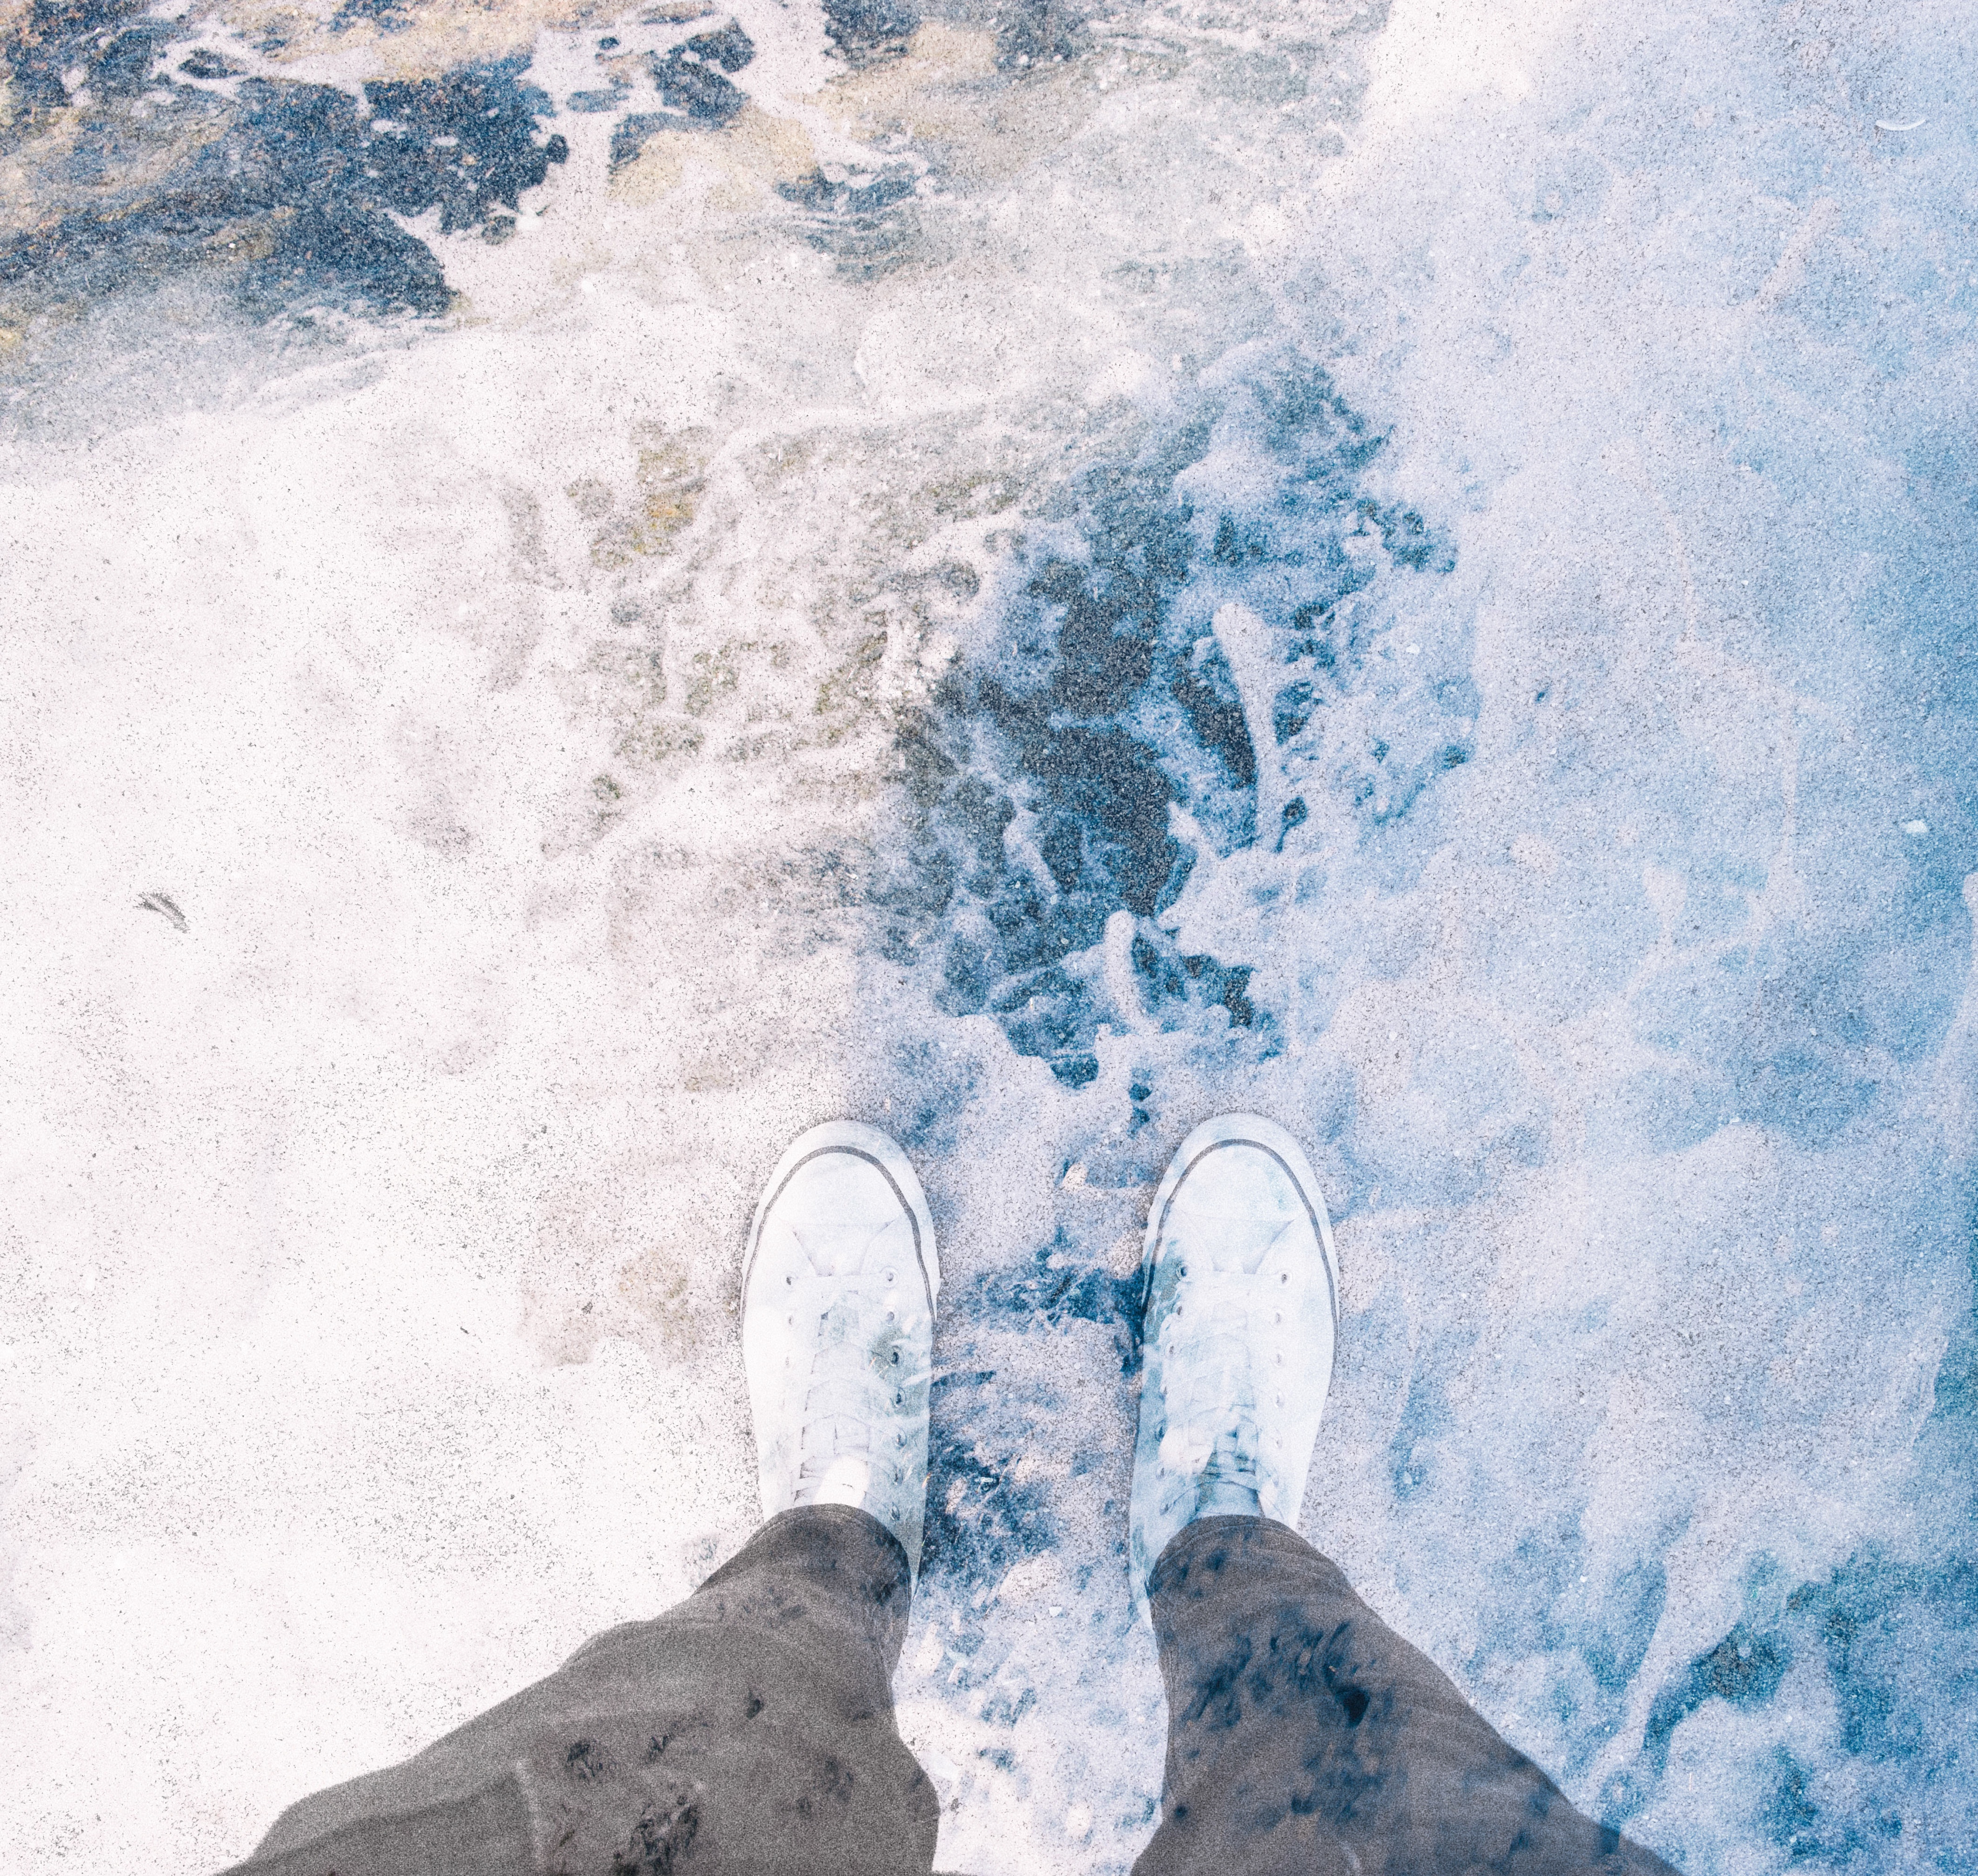
sea, coast, water, rock, ocean, wave, ice, wind wave